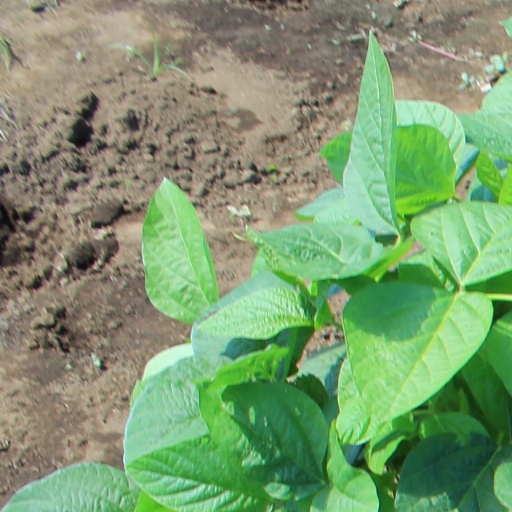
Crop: soybean